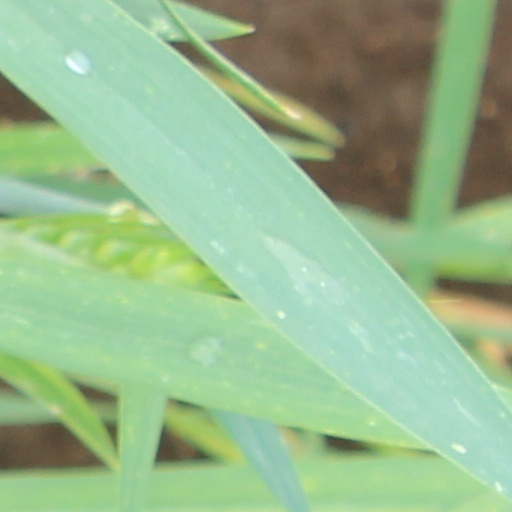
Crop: wheat